History of calendars

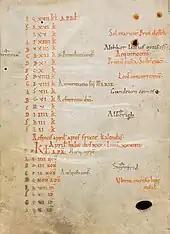
Page of a 10th-century calendar from Einsiedeln Abbey (16 March to 9 April)

Many Upper Paleolithic cave paintings of animals from across western and central Europe are accompanied by sequences of dots and lines. It has been hypothesized that these are tally marks representing lunar months, with the year beginning at the end of winter. A branching "Y" symbol represents mating or birthing month for the associated animal, making each sequence a phenological calendar.